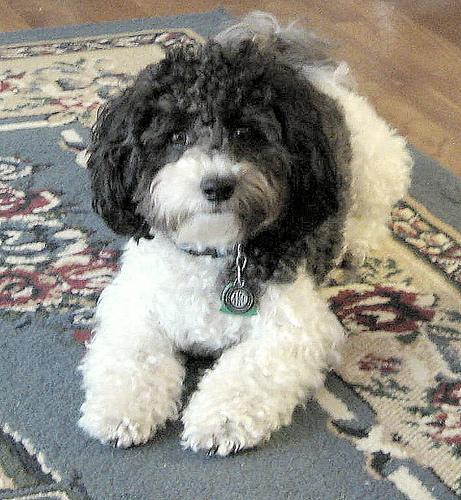
havanese